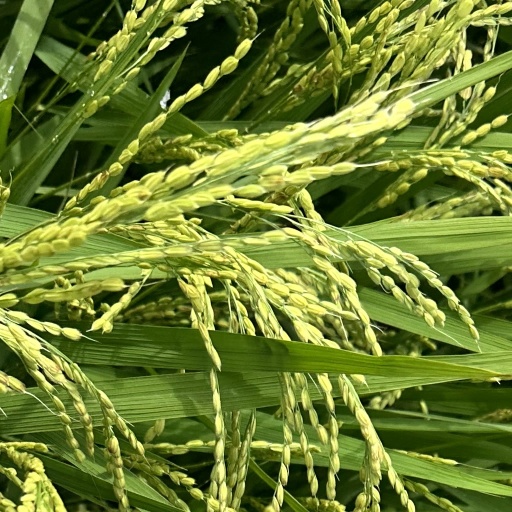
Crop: rice